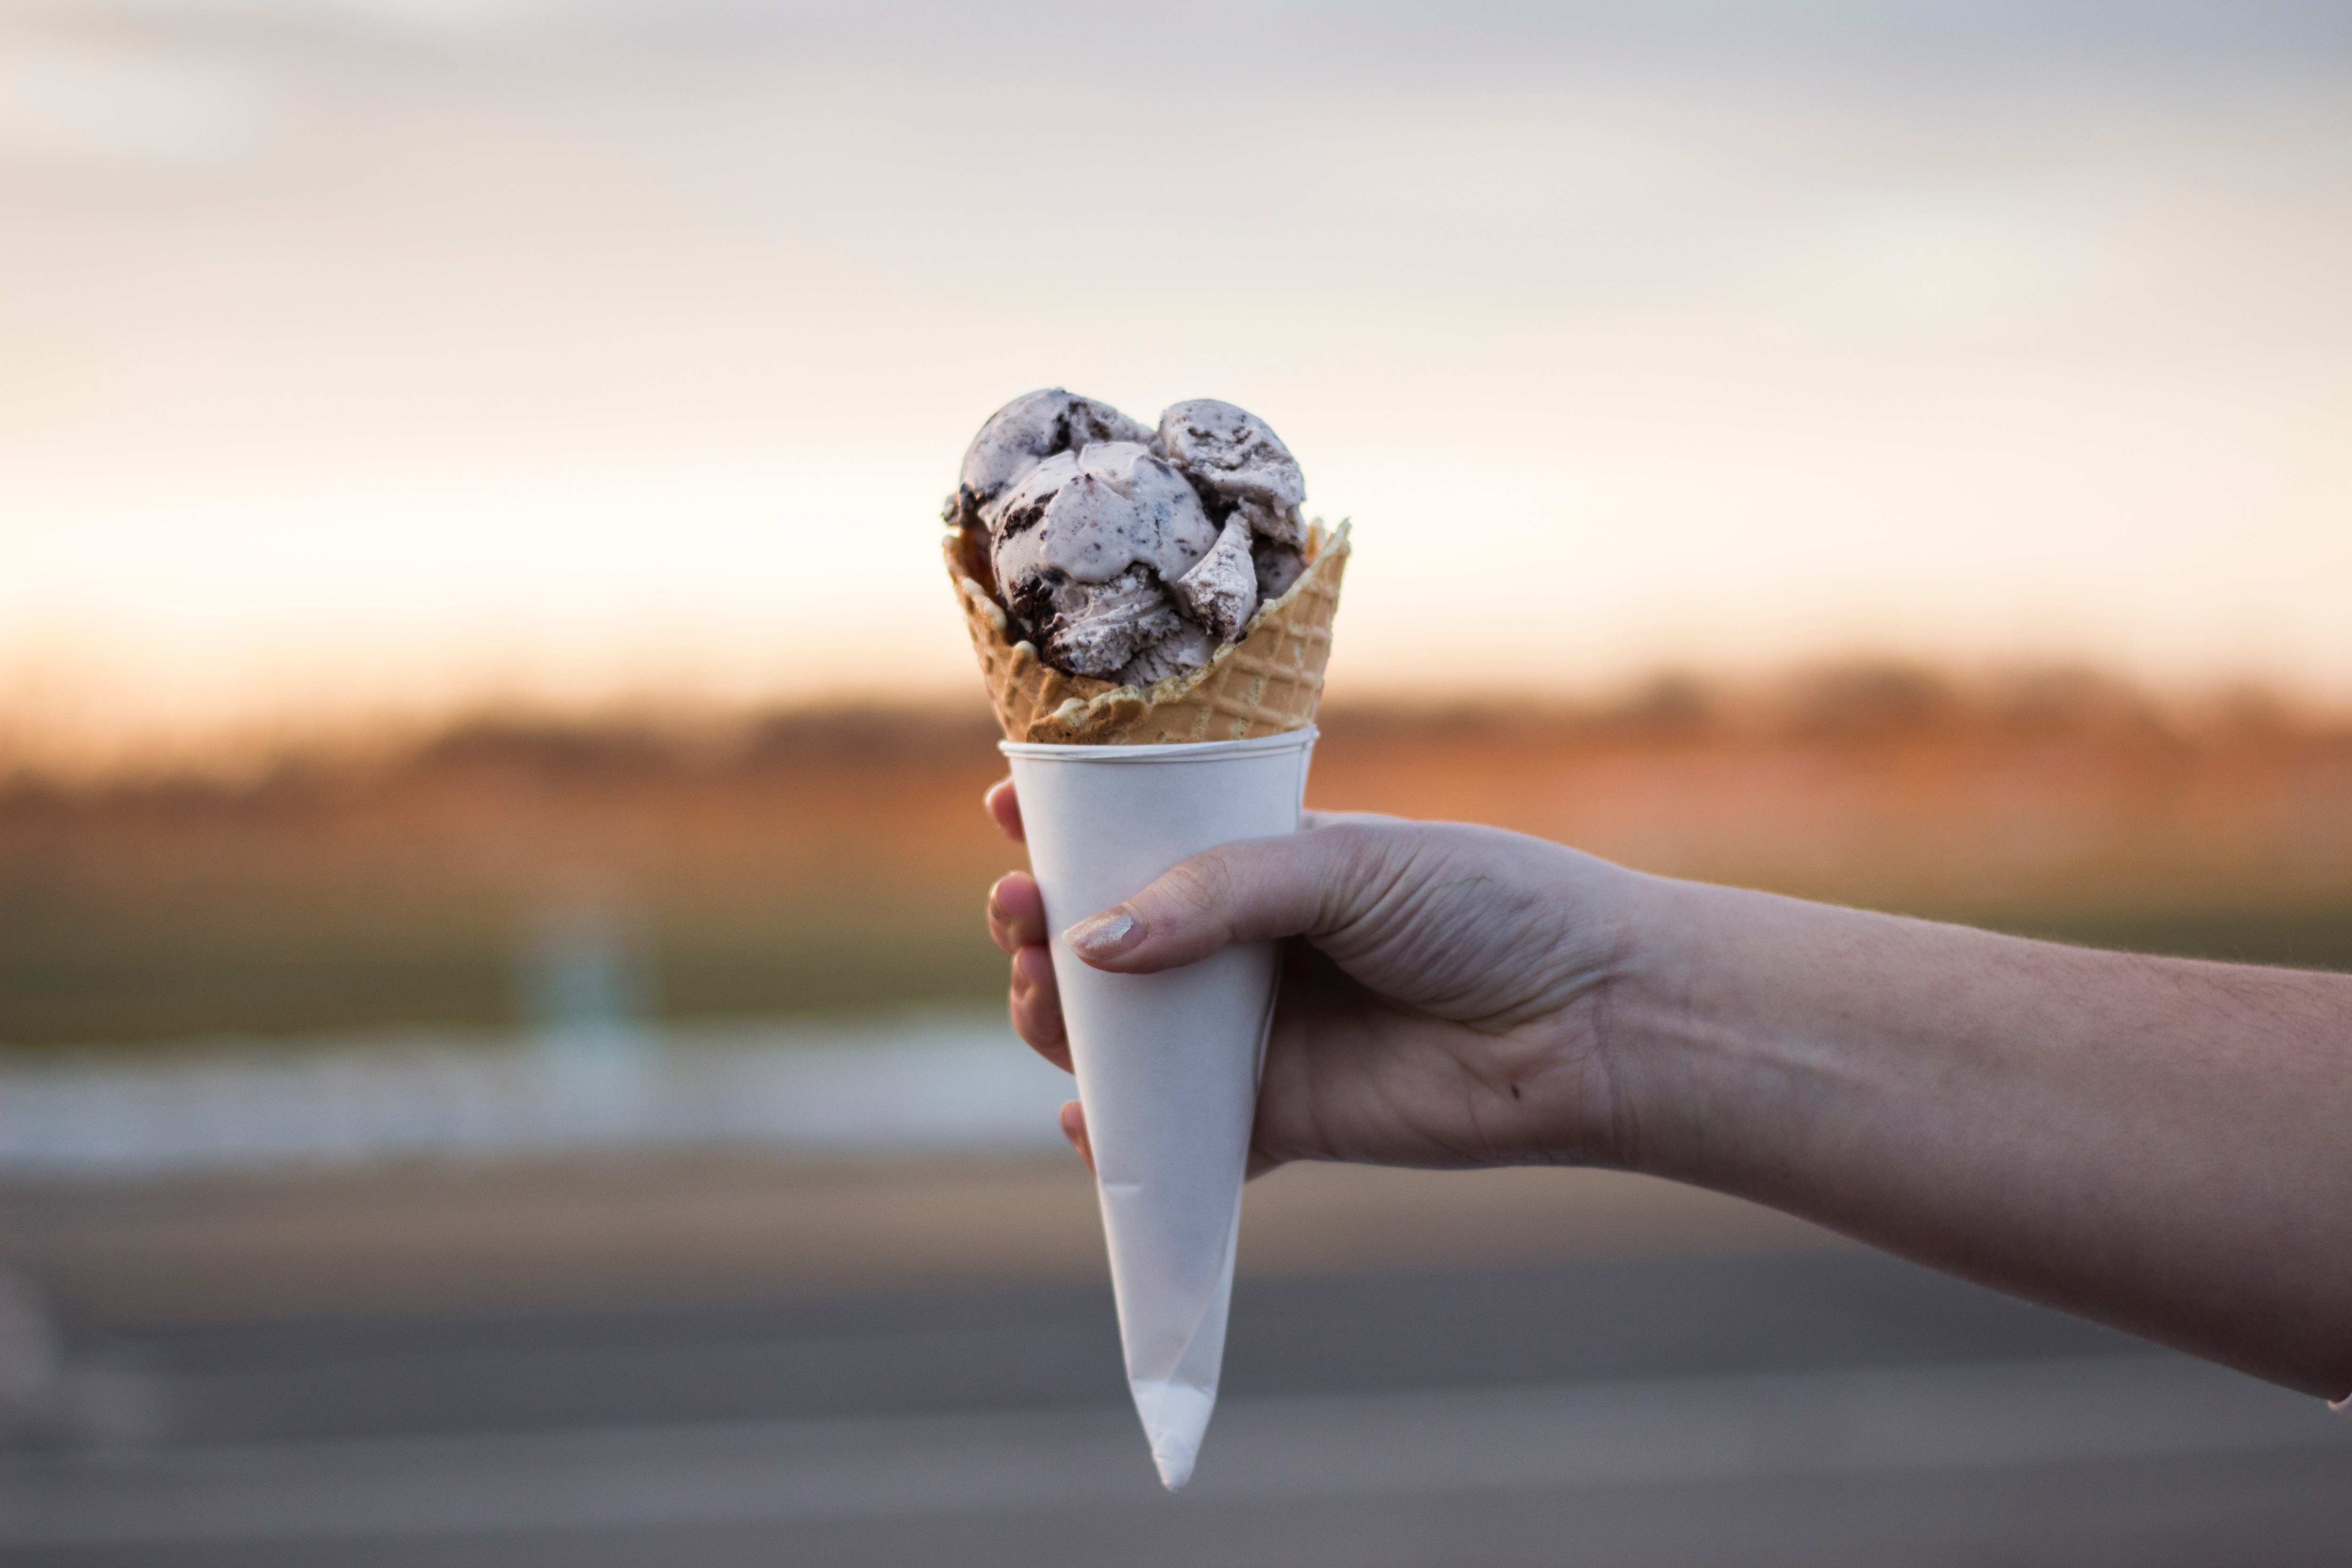
frozen dessert, ice cream, dessert, gelato, ice cream cone, food, dairy, sorbetes, hand, finger, dondurma, cuisine